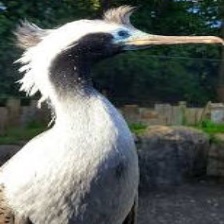
Species: AUCKLAND SHAQ
Scientific name: LEUCOCARBO COLENSOI